Severn Beach line

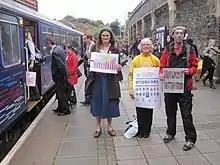
Friends of Suburban Bristol Railways is one of the main campaign groups supporting the line. Here they stage a demonstration in 2010 at , calling for an improved service.

When the railway was privatised in 1997, local services were franchised to Wales & West, which was succeeded by Wessex Trains in 2001.